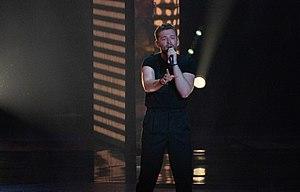
Run With the Lions est une chanson de Jurijus Veklenko qui représente la Lituanie au Concours Eurovision de la chanson 2019, à Tel Aviv en Israël. Elle est intégralement interprétée en anglais, comme les règles du concours le permettent depuis l’édition 1999.
La Lituanie est l'un des quarante et un pays participants du Concours Eurovision de la chanson 2019, qui se déroule à Tel-Aviv en Israël. Le pays est représenté par le chanteur Jurij Veklenko et sa chanson Run with the Lions, sélectionnés via l'émission Eurovizijos 2019. Le pays termine 11ᵉ en demi-finale, recevant 93 points, et ne se qualifie pas pour la finale du Concours
Jurijus Veklenko, également connu sous le nom de Jurijus, est un chanteur lituanien.